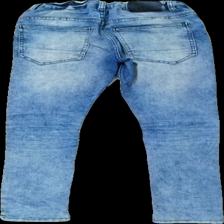
View: back
Type: Jeans
Category: Children
Brand: Lab Industries (Kappahl)
Colors: Blue
Material: 100% cotton
Cut: Regular
Size: 158
Season: All
Trend: Denim
Stains: Minor
Damage: fläck
Damage location: bottom left
Damage 2: fläck
Damage 2 location: middle left
Damage 3: fläck
Damage 3 location: bottom right
Price range: 50-100
Recommended usage: Reuse
Description: blå jeans med svaga fläckar på benen